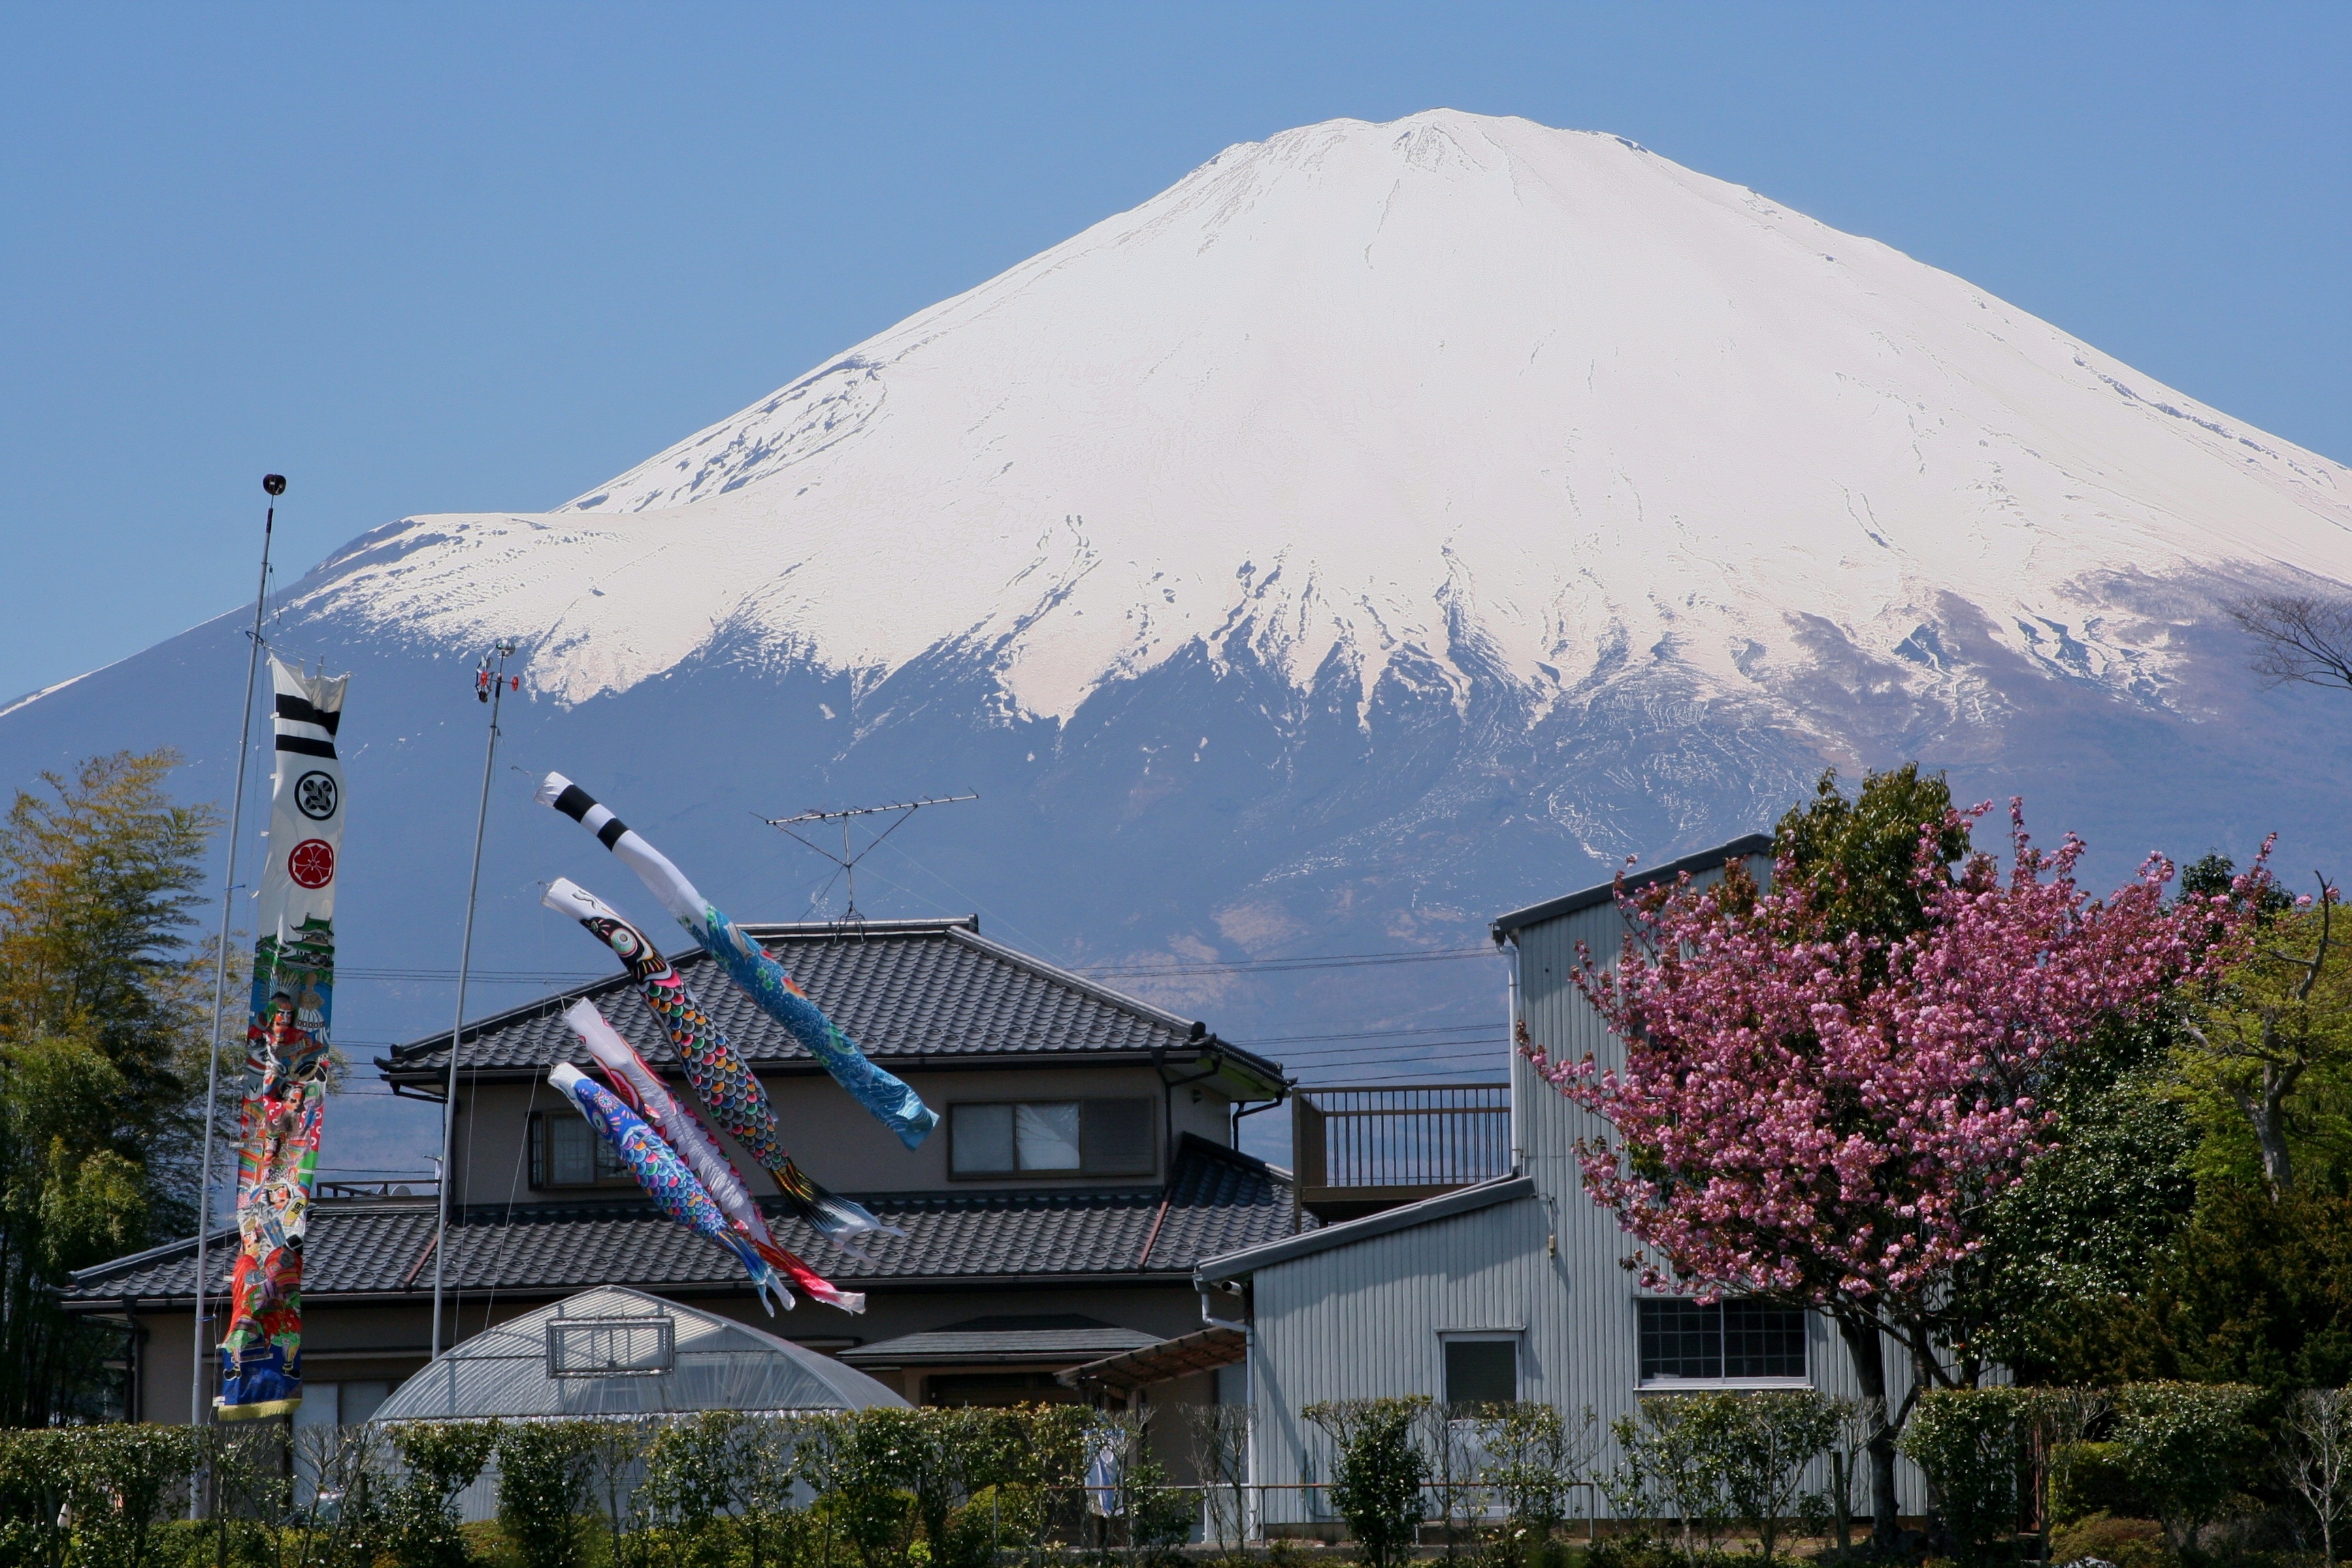
forest, grass, mountain, snow, field, flower, mountain range, green, blue, japan, season, farmer, events, woods, kids, alps, seasonal, fuji, may, cherry, mound, sky blue, mt fuji, streamers, paddy field, shizuoka prefecture, antomasako, world heritage site, gotemba, satsuki, mountainous landforms, carp streamer